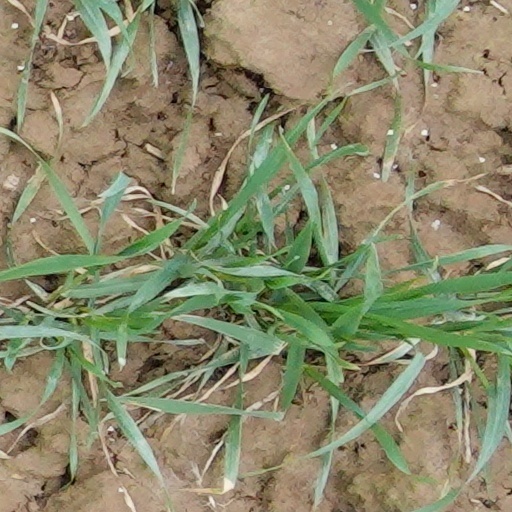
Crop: wheat